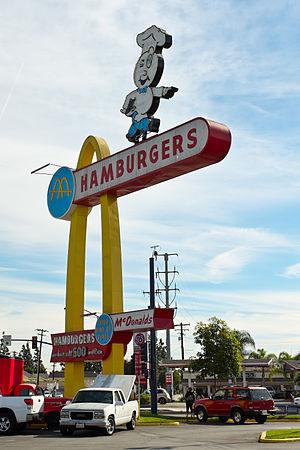
Le musée McDonald's de Des Plaines en Illinois est une réplique de 1984, du premier restaurant drive-in franchisé McDonald's, ouvert par Ray Kroc en avril 1955, à Des Plaines, dans la banlieue de Chicago, en Illinois aux États-Unis. Il est jugé admissible au Registre national des lieux historiques depuis 1984.